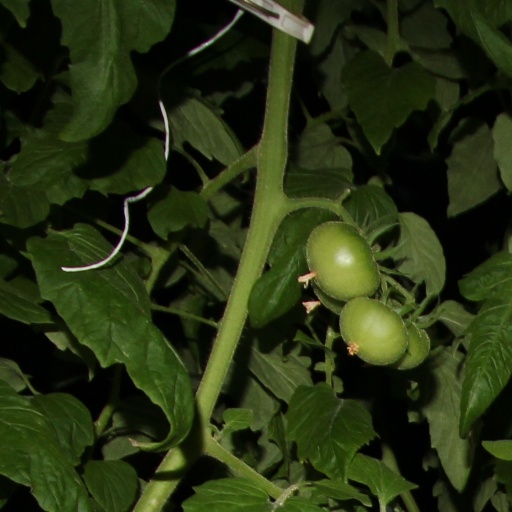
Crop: tomato